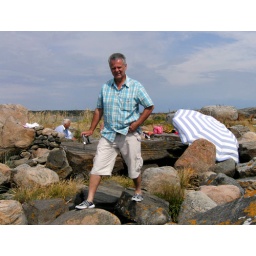
A lot of people by the water this day having picknick and swimming in the ocean.